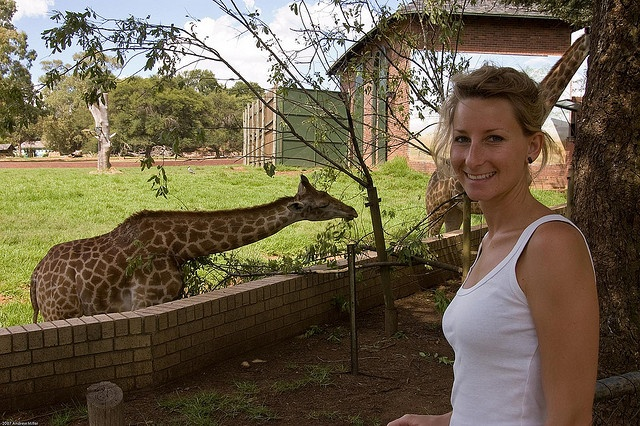
a woman smiling at the camera and a giraffe in the background
a woman looking into the camera while a giraffe goes for a leaf to eat
A woman standing next to an enclosure with giraffes
A girl smiling at the zoo with a giraffe in the background.
a girl smiles at the camera standing near a giraffe enclosure at a zoo